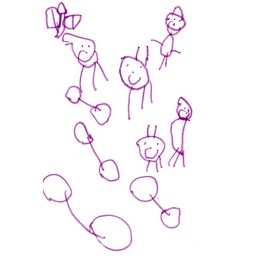
Nanny Dog walking her four doggies with bones in front of her butterfly house, in purple felt-tip on white paper